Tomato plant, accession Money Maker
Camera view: bottom (45 deg); turntable rotation: 180 degrees
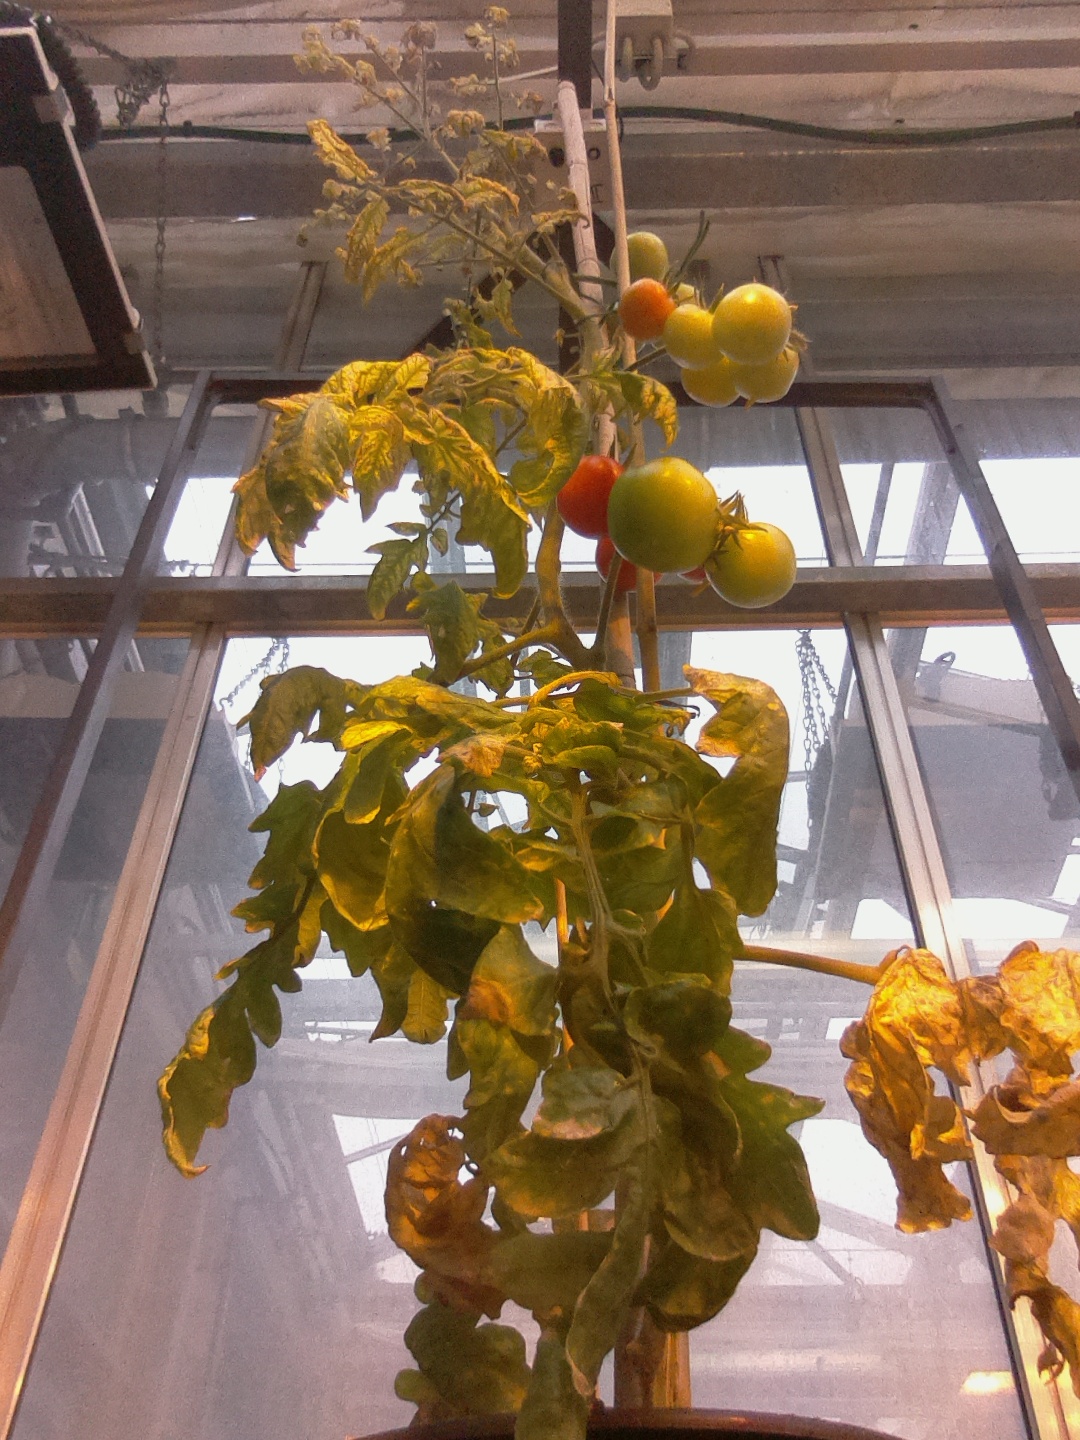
BBCH growth stage 84: 40%-50% of fruits show typical fully ripe color